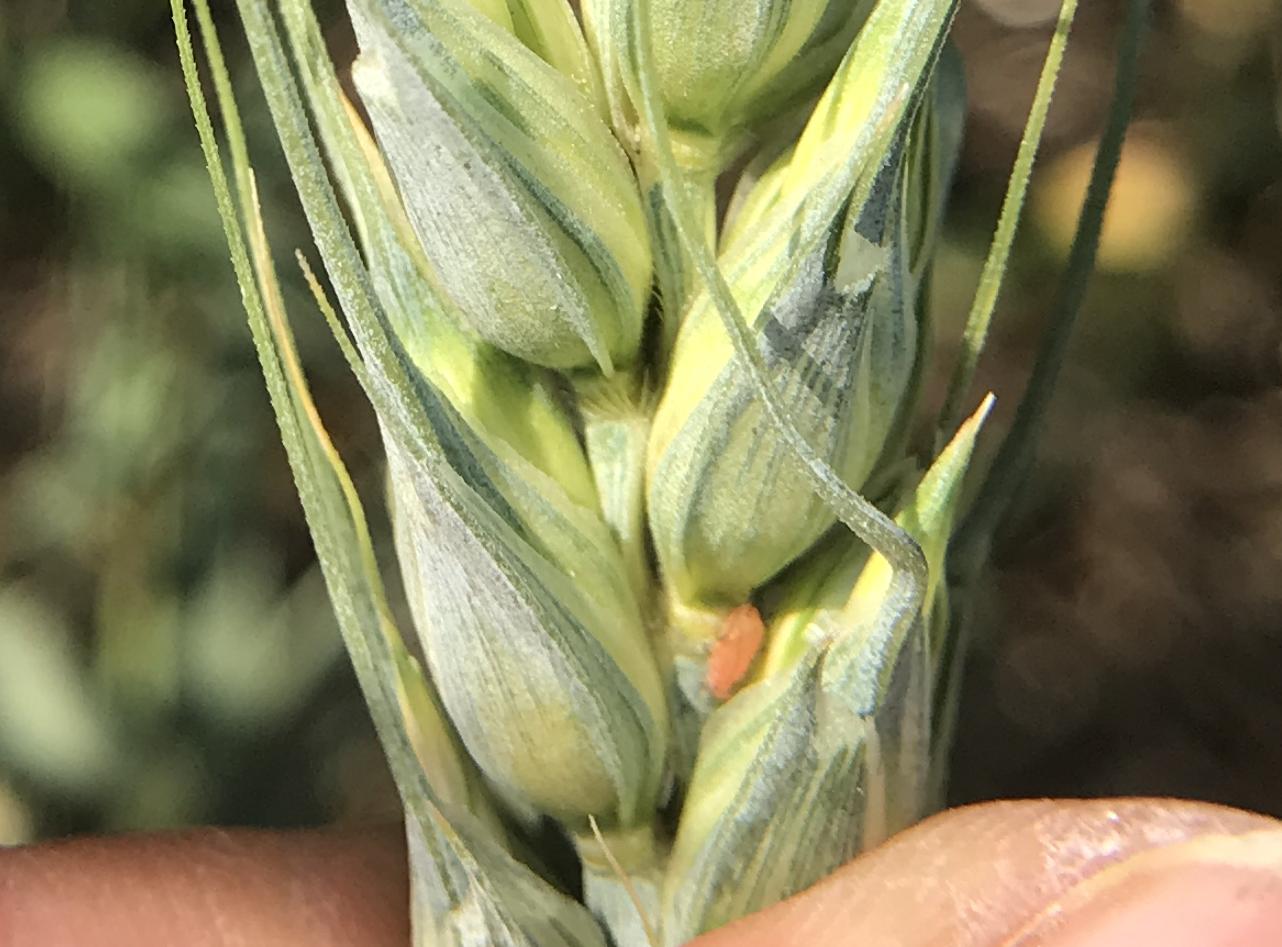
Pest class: english_grain_aphid